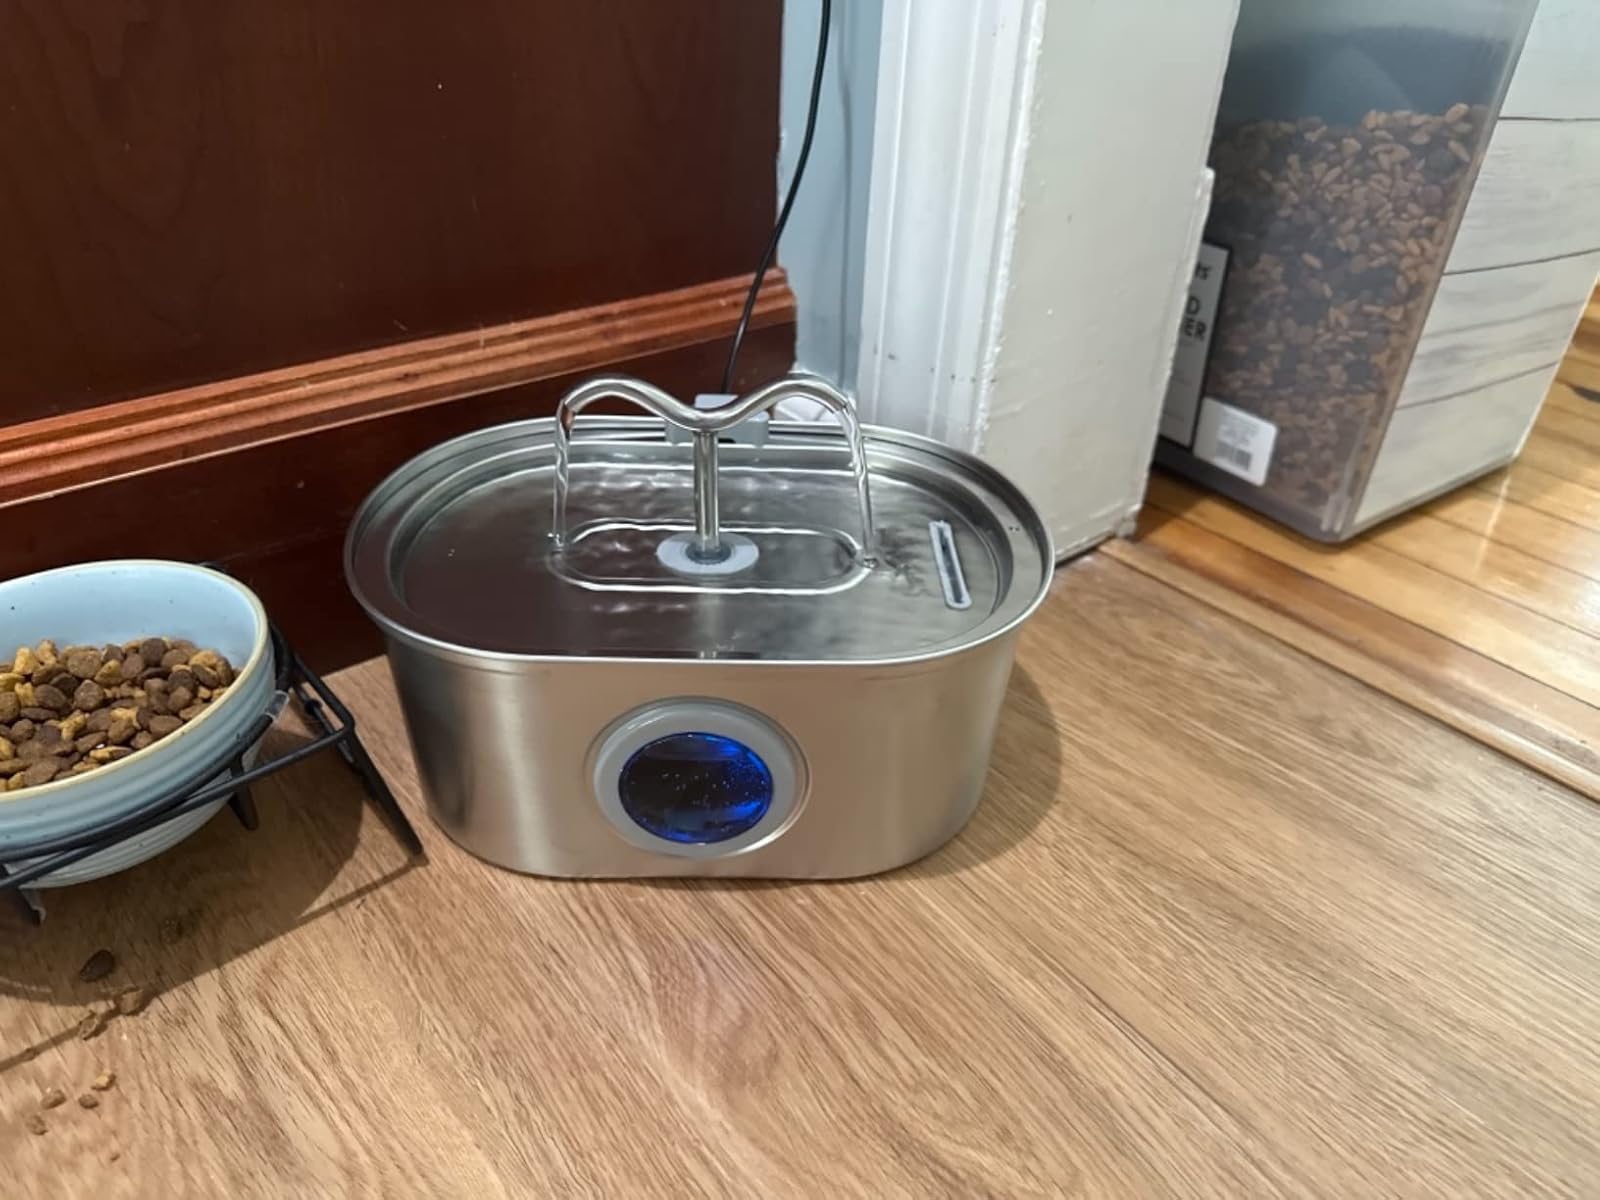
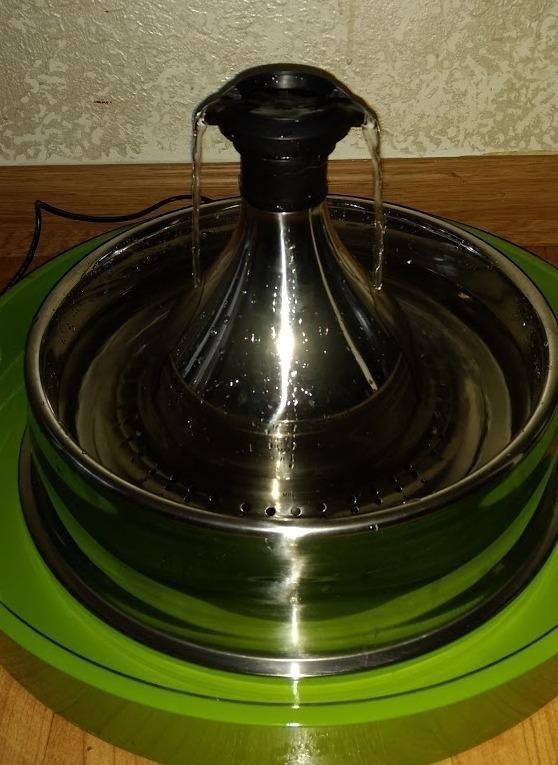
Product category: items_bowl
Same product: no